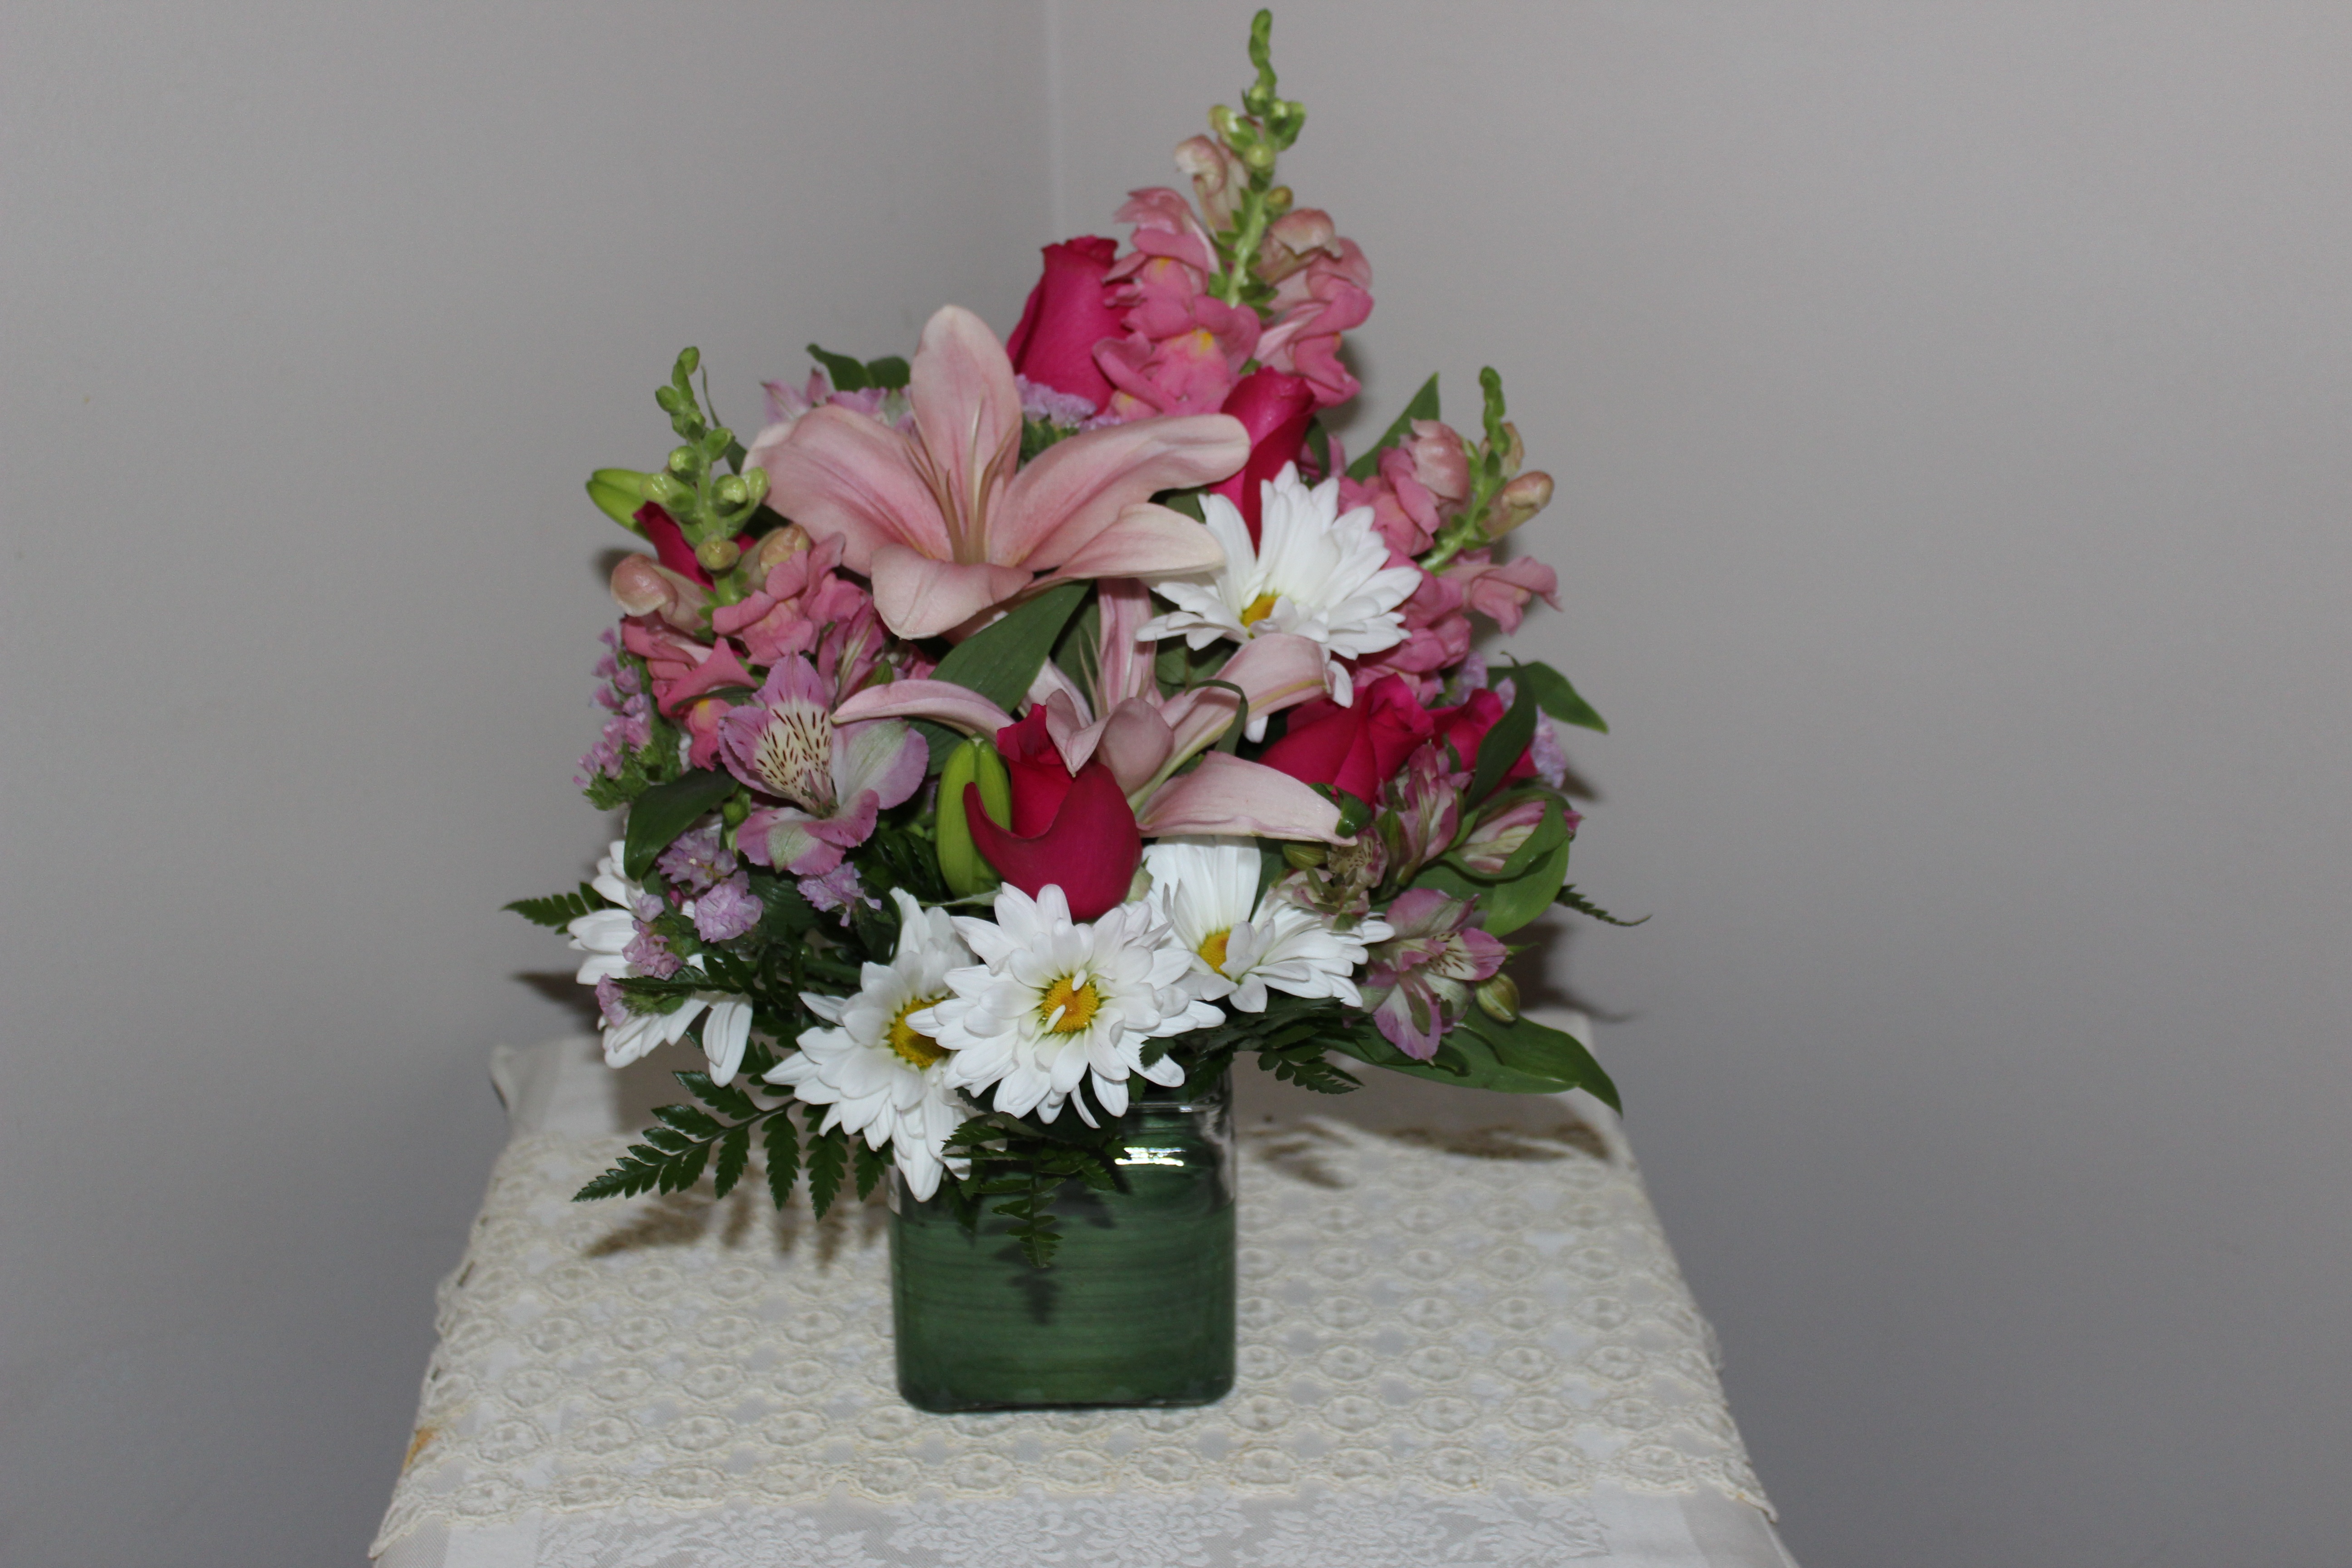
plant, flower, petal, bloom, floral, bouquet, romantic, colorful, pink, flora, flowers, art, design, lily, bouquet of flowers, floristry, flowering plant, flower bouquet, cut flowers, ikebana, flowers bouquet, floral design, centrepiece, artificial flower, land plant, flower arranging